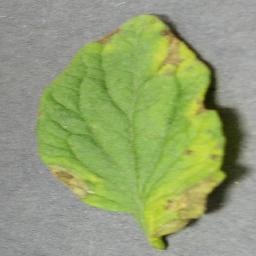
Label: Tomato___Tomato_Yellow_Leaf_Curl_Virus